Röntgen Memorial Site

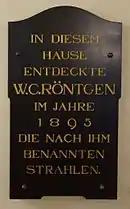
Memorial Stone inside the Röntgen Memorial Site

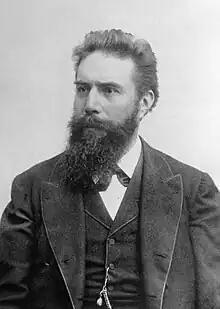
Wilhelm Conrad Röntgen

The Röntgen Memorial Site is in the foyer, corridors and two laboratory rooms of the former Physics Institute of the University of Würzburg in Röntgenring 8, a building that is now used by the University of Applied Sciences Würzburg-Schweinfurt. The road, where the building lies, was renamed in 1909 from "Pleicherring" to "Röntgenring".